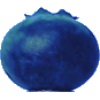
Label: Huckleberry 1